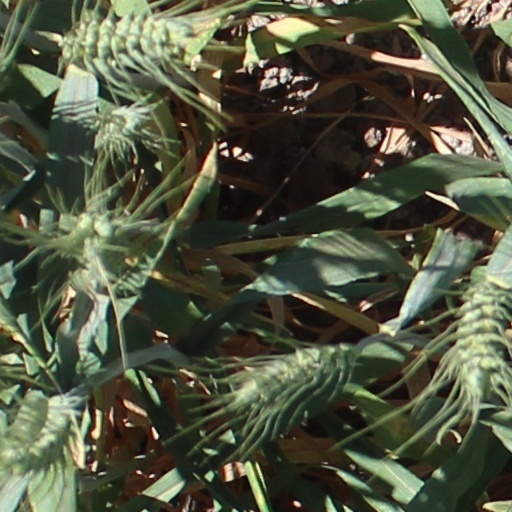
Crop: wheat